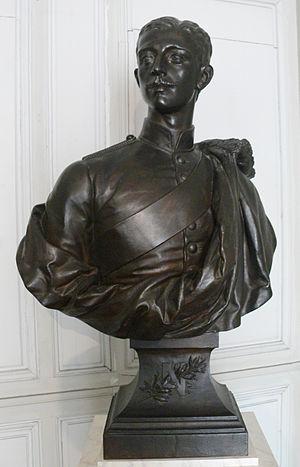
Napoléon Eugène Louis Jean Joseph Bonaparte, prince impérial, dit Louis-Napoléon, né le 16 mars 1856 à Paris et mort le 1ᵉʳ juin 1879 au pays zoulou, est le fils unique de Napoléon III, empereur des Français, et de son épouse, l’impératrice Eugénie.
Le bonapartisme est une famille de pensée politique française, qui s'inspire des actions des empereurs Napoléon Iᵉʳ et Napoléon III. Le terme a deux acceptions :